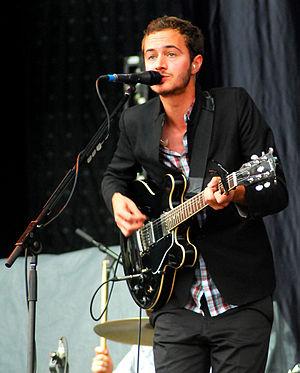
Editors est un groupe de rock indépendant britannique, originaire de Birmingham, en Angleterre. Il est composé à l'origine de Tom Smith, Russell Leetch, Edward Lay et Chris Urbanowicz. Il compte trois albums studio The Back Room, An End Has a Start et In This Light and on This Evening qui ont atteint les sommets des ventes au Royaume-Uni, les deux premiers étant certifiés disque de platine. Le troisième album représente un changement musical important avec un son beaucoup plus électronique. En 2012, Chris Urbanowicz quitte le groupe alors que deux nouveaux membres, Justin Lockey et Elliott Williams, intègrent la formation. Pour son quatrième album, The Weight of Your Love, le groupe revient à un son plus rock.